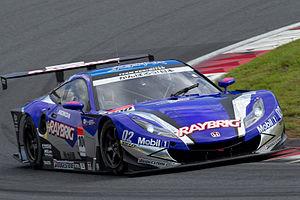
La Honda HSV-010 GT est une voiture de course fabriquée par le constructeur japonais Honda et conçue pour participer au championnat Super GT.